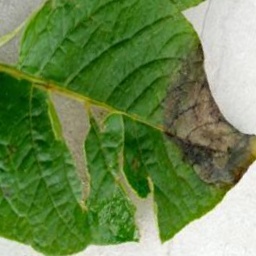
Etiqueta: Late Blight